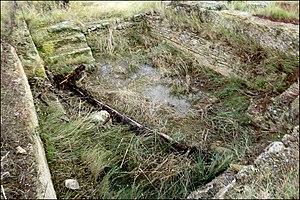
Vue d'ensemble oblique de la grande piscine, ""A"" ou ""froide"", de la villa gallo-romaine de Vivios (Lespignan, Occitanie). Les deux escaliers sont visibles. Elle contient de l'eau de pluie et un tronc de cyprès tombé accidentellement."
La villa de Vivios est une villa romaine située dans la commune française de Lespignan, dans le département de l’Hérault. Au point de vue étymologique, le nom dériverait soit du latin bivium pour bifurcation, soit de Viviers qui désignait, au XVIIIᵉ siècle, un chemin du voisinage et pourrait orienter aussi vers une hypothèse fonctionnelle.